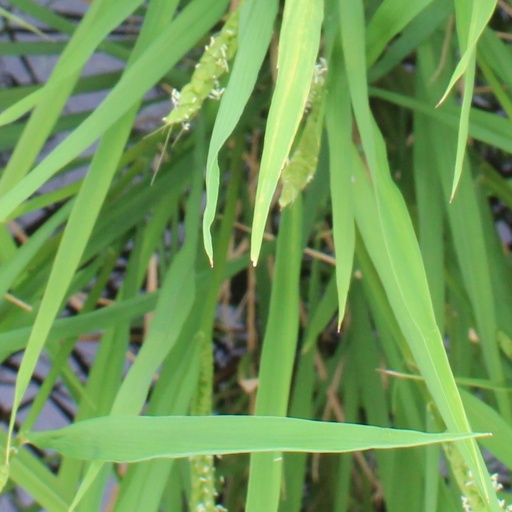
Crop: rice